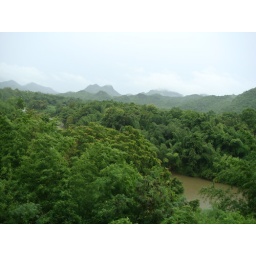
passing by river Kwai on the journey of train ride